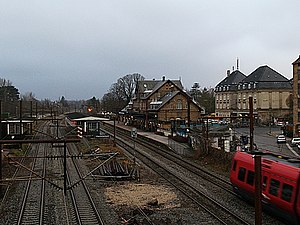
Charlottenlund Station
Stationen set fra Nord, med den gamle posthusbygning (th)
Charlottenlund Station er en S-togs-station på Klampenborgbanen. Den er beliggende i Charlottenlund, der er navngivet efter det nærliggende Charlottenlund Slot.